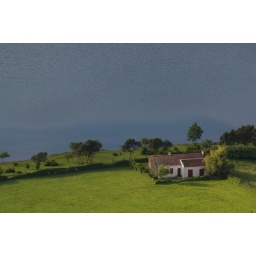
A house by the lake Azul at Sete Cidades